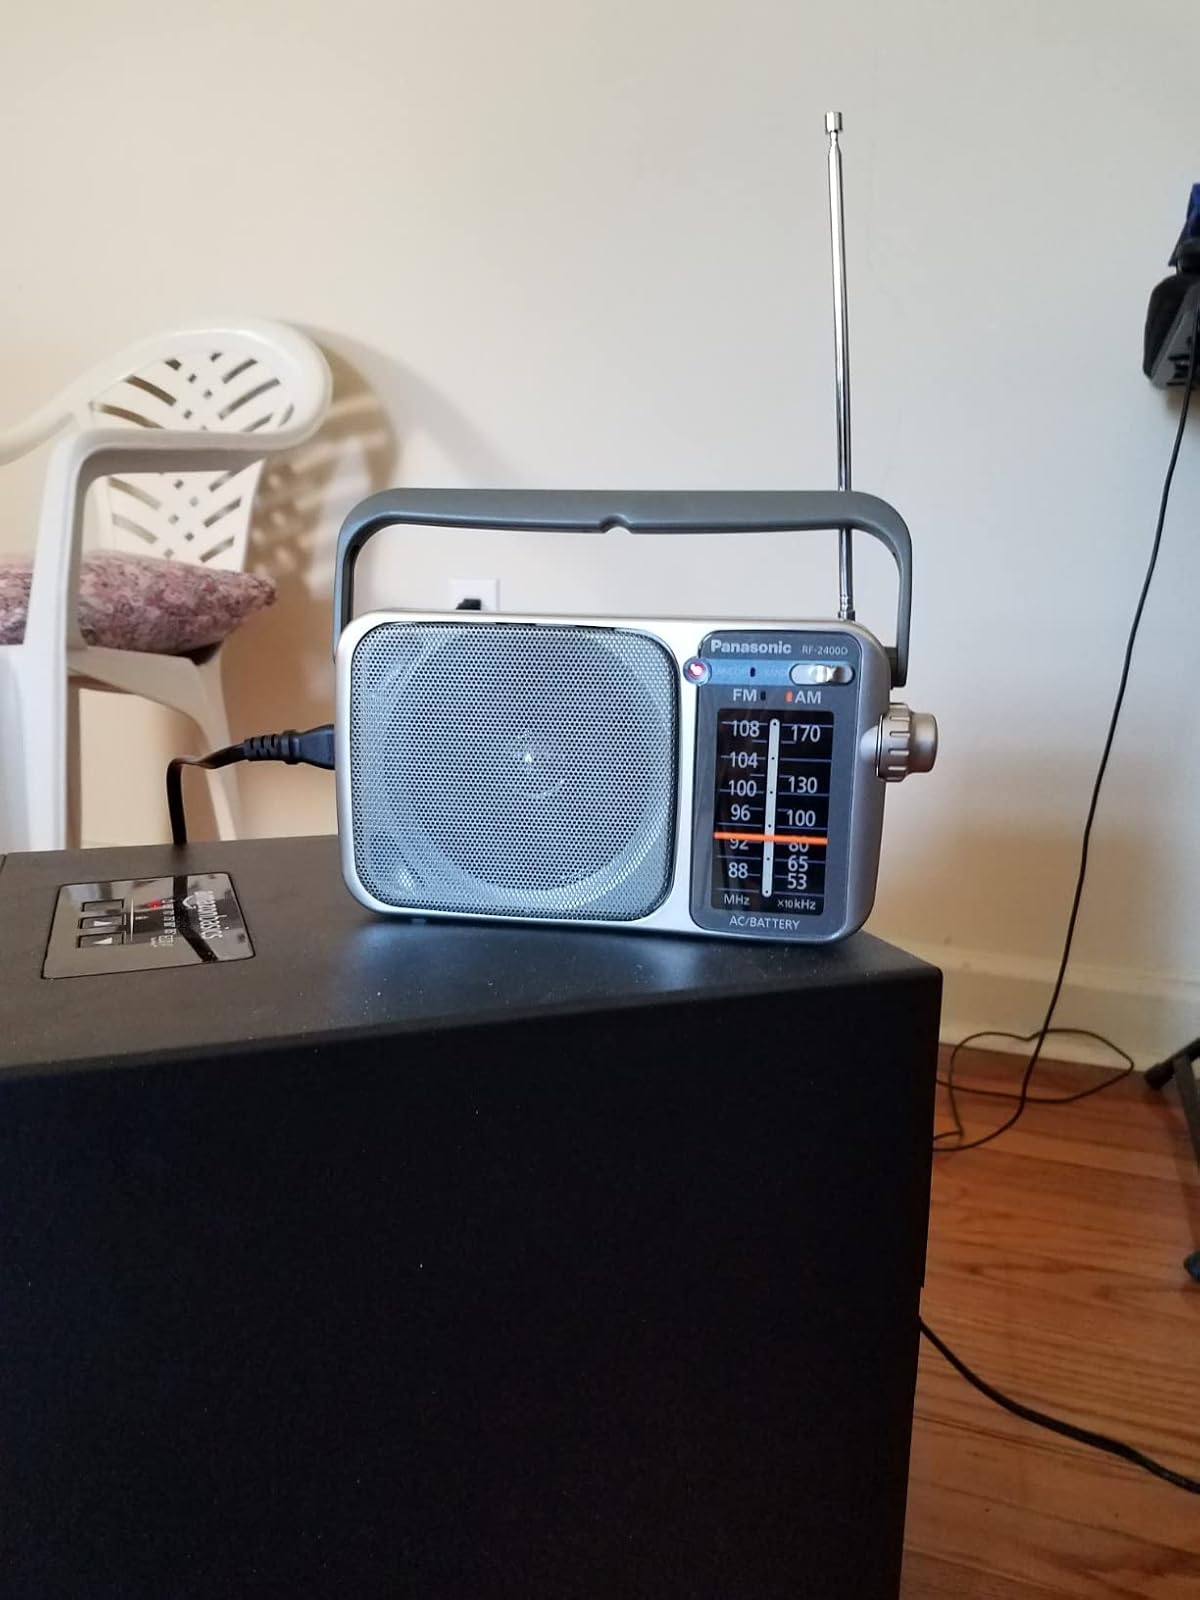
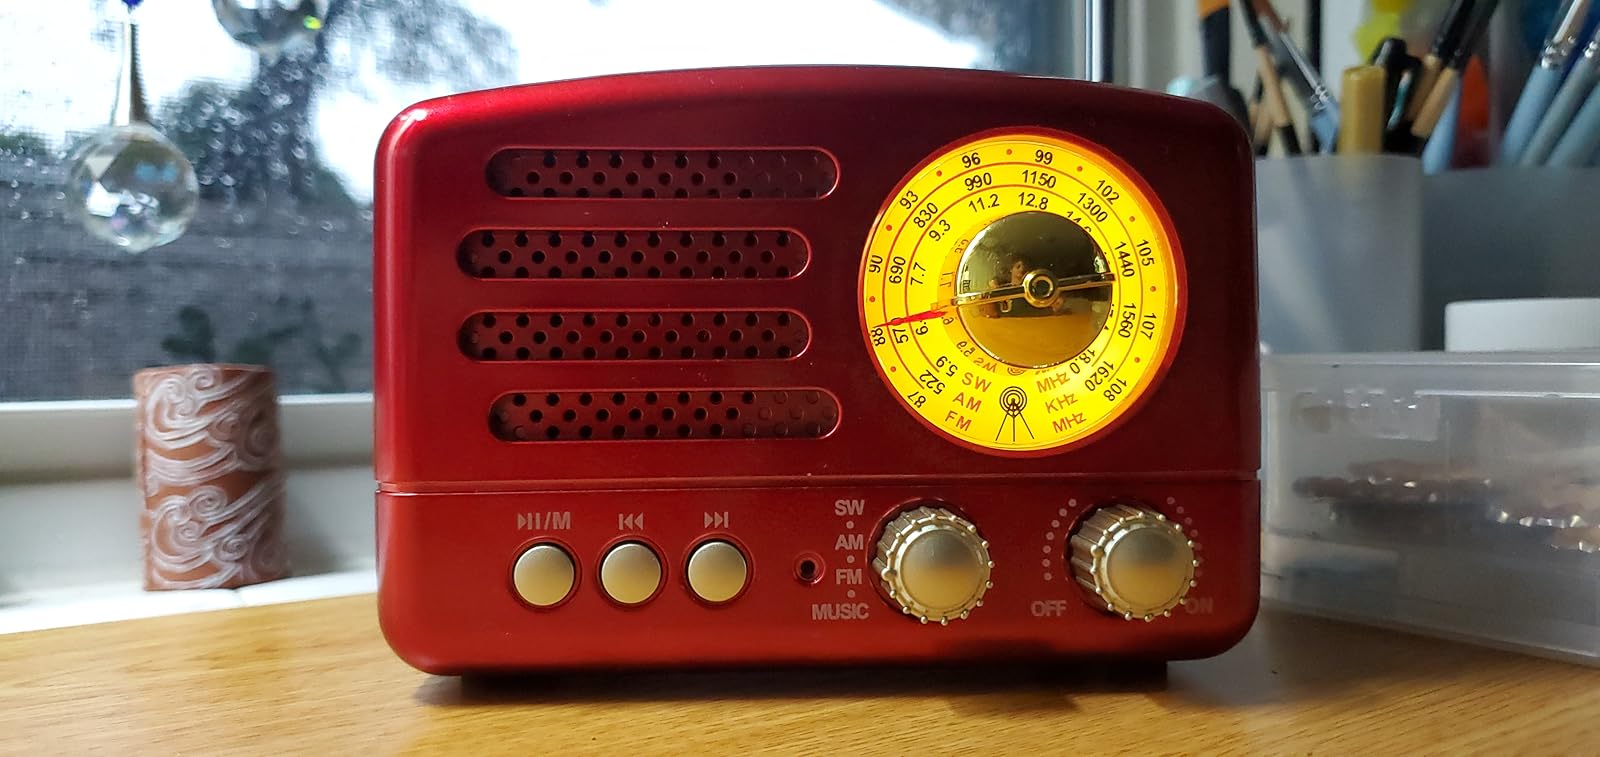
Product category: radio
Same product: no